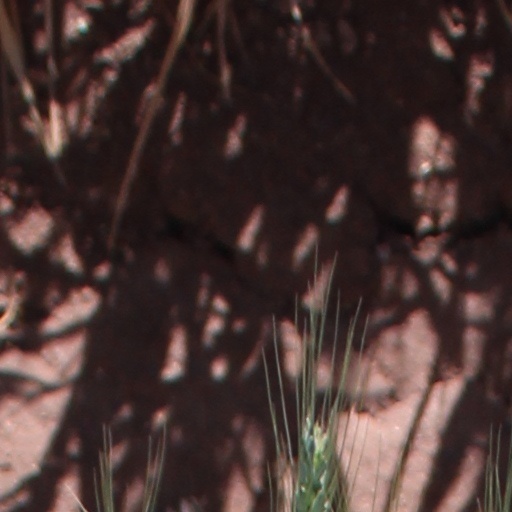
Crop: wheat